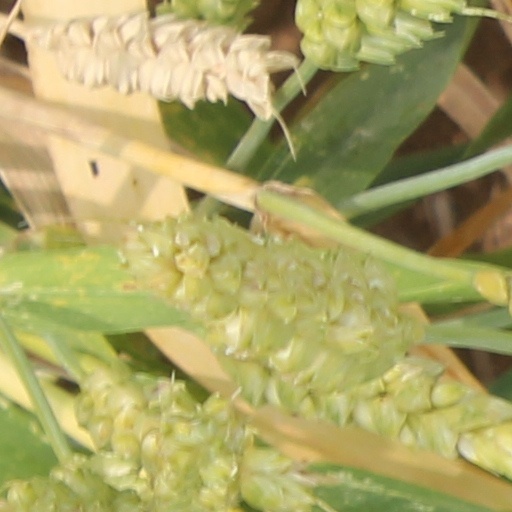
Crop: wheat